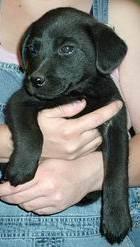
dog